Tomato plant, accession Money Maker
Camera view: tilt-top (135 deg); turntable rotation: 0 degrees
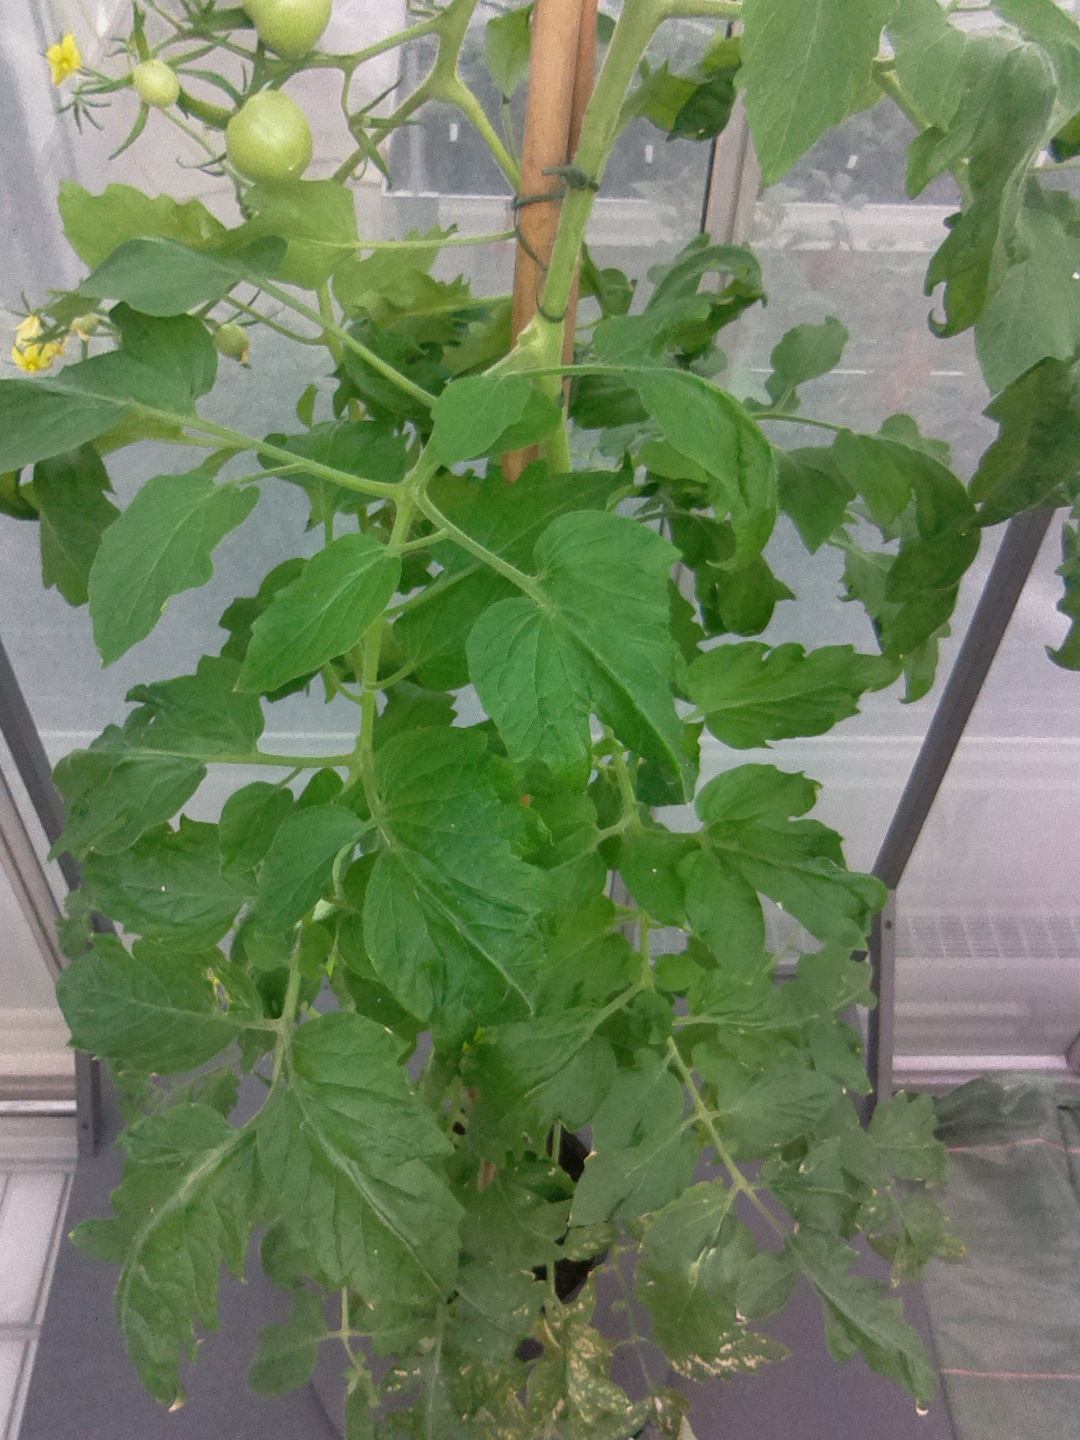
BBCH growth stage 71: 10%-20% of final fruit size